WMVX (AM)

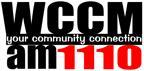
Logo for the station as WCCM

The WCCM call sign returned on a permanent basis, accompanied by that station's English-language talk format, on August 1, 2007, following a format swap with 1490. Most of WCCM's programming was syndicated, with some local programming airing in middays and on weekends. Despite not being authorized to broadcast at night, on November 6, 2012, WCCM stayed on the air well past local sunset to broadcast election results in the Merrimack Valley areas of New Hampshire and Massachusetts. WCCM, along with sister stations WNNW and WCEC, were carried on FM translator station W275BH (102.9 FM) in a novel arrangement where three AM stations are carried on the same FM frequency through the use of HD Radio technology.